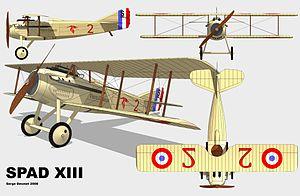
Plan 3 vues du SPAD XIII
L'escadrille SPA 162 est une unité active de l'Armée de l’Air française. La SPA 162 Tigre a été créée en 1918.
Le SPAD S.XIII était un avion biplan de chasse monoplace français de la Première Guerre mondiale conçu par Louis Béchereau et fabriqué par la société SPAD. La série des avions de chasse SPAD fut utilisée par de nombreux as Français, Italiens et Britanniques, ainsi que par de nombreux autres pilotes alliés.
La Société de production des aéroplanes Deperdussin est une société de construction aéronautique française créée en janvier 1911 à Bétheny, près de Reims. Rachetée par un groupe d'industriels en 1914 elle devient la Société pour l'aviation et ses dérivés, établie à Suresnes; elle fusionne avec Blériot Aéronautique en 1921 en devenant Blériot-SPAD.
La Spa 75 Charognard est une escadrille de l'armée de l'air française créée lors de la Première Guerre mondiale. La seconde escadrille de l'escadron de chasse 2/3 Champagne est l'héritière de ses traditions qui ont été perpétuées quasiment sans interruption depuis juillet 1916.